Save Earth Series

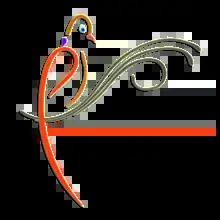
Save Earth Series

Save Earth Series (SES) is an initiative to teach children the importance of wildlife. This non-profit organization is based in Kochi, Kerala, India and founded by wildlife photographer Shah Jahan. The purpose of the NGO is to create awareness among school children about the importance of wildlife.